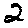
Label: 2